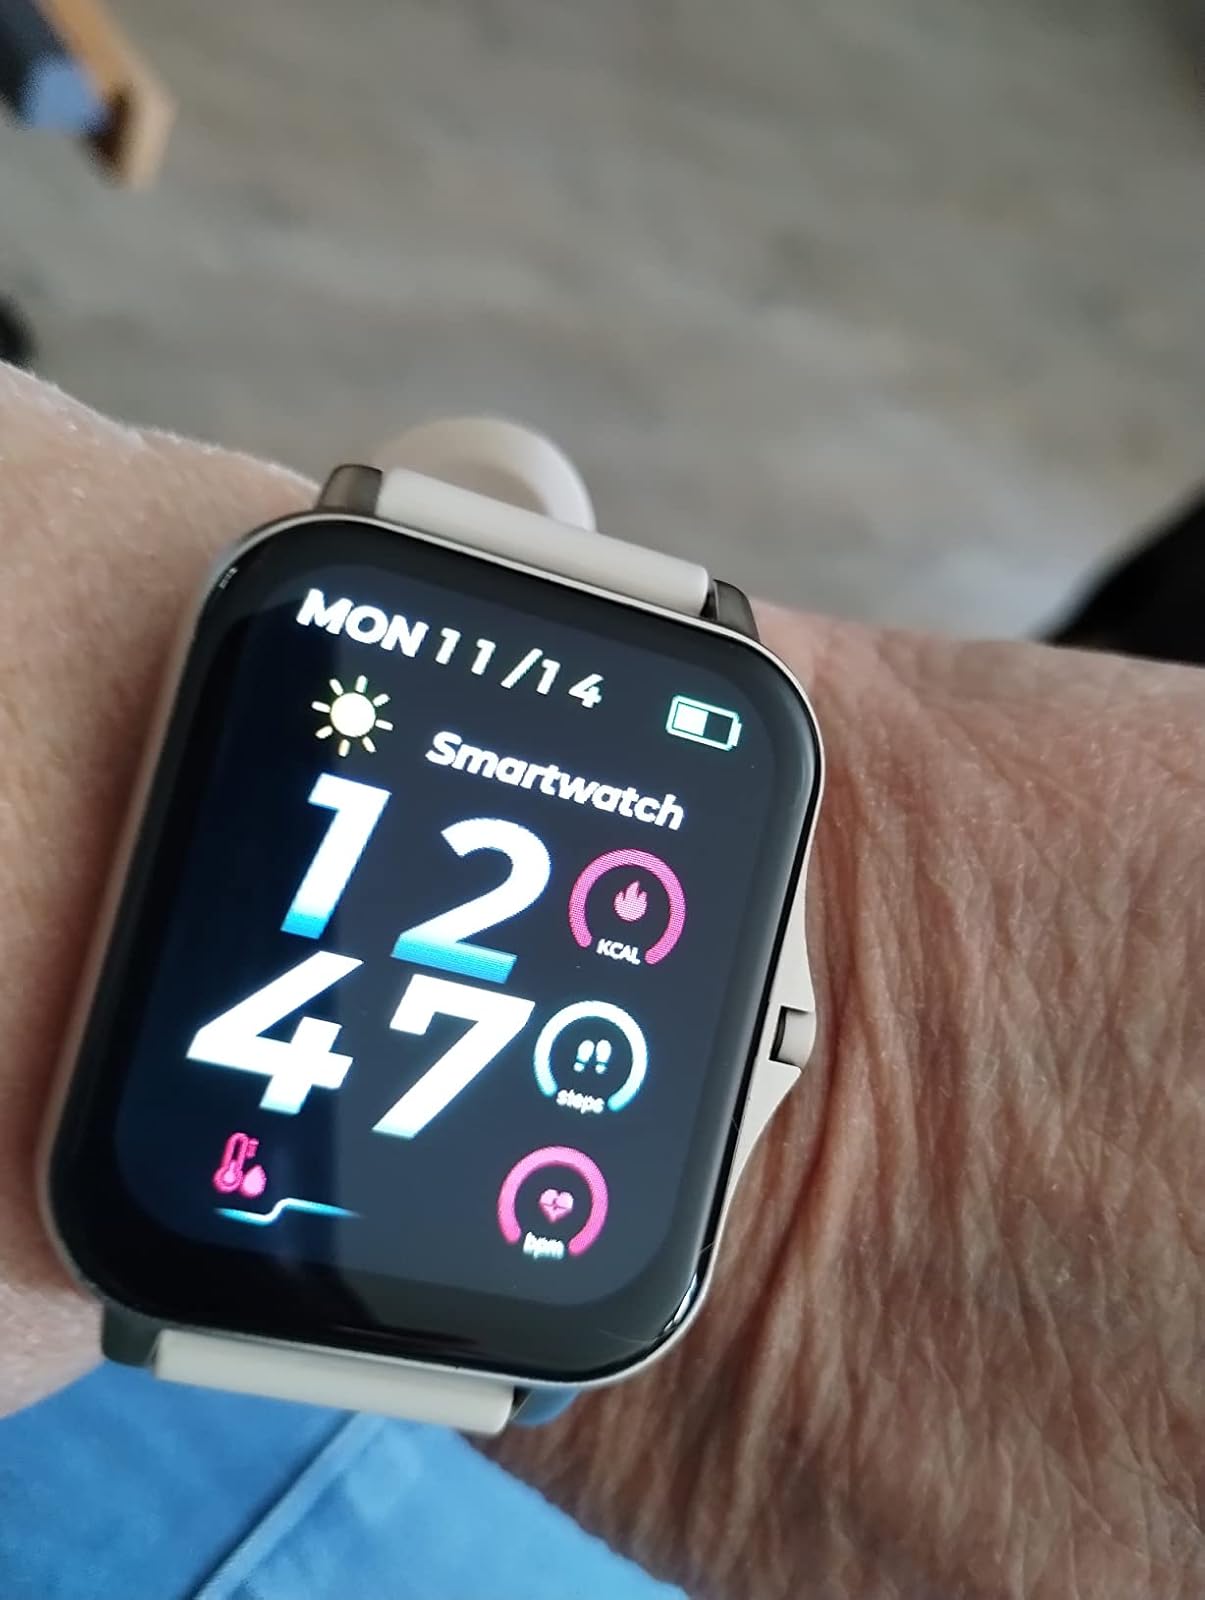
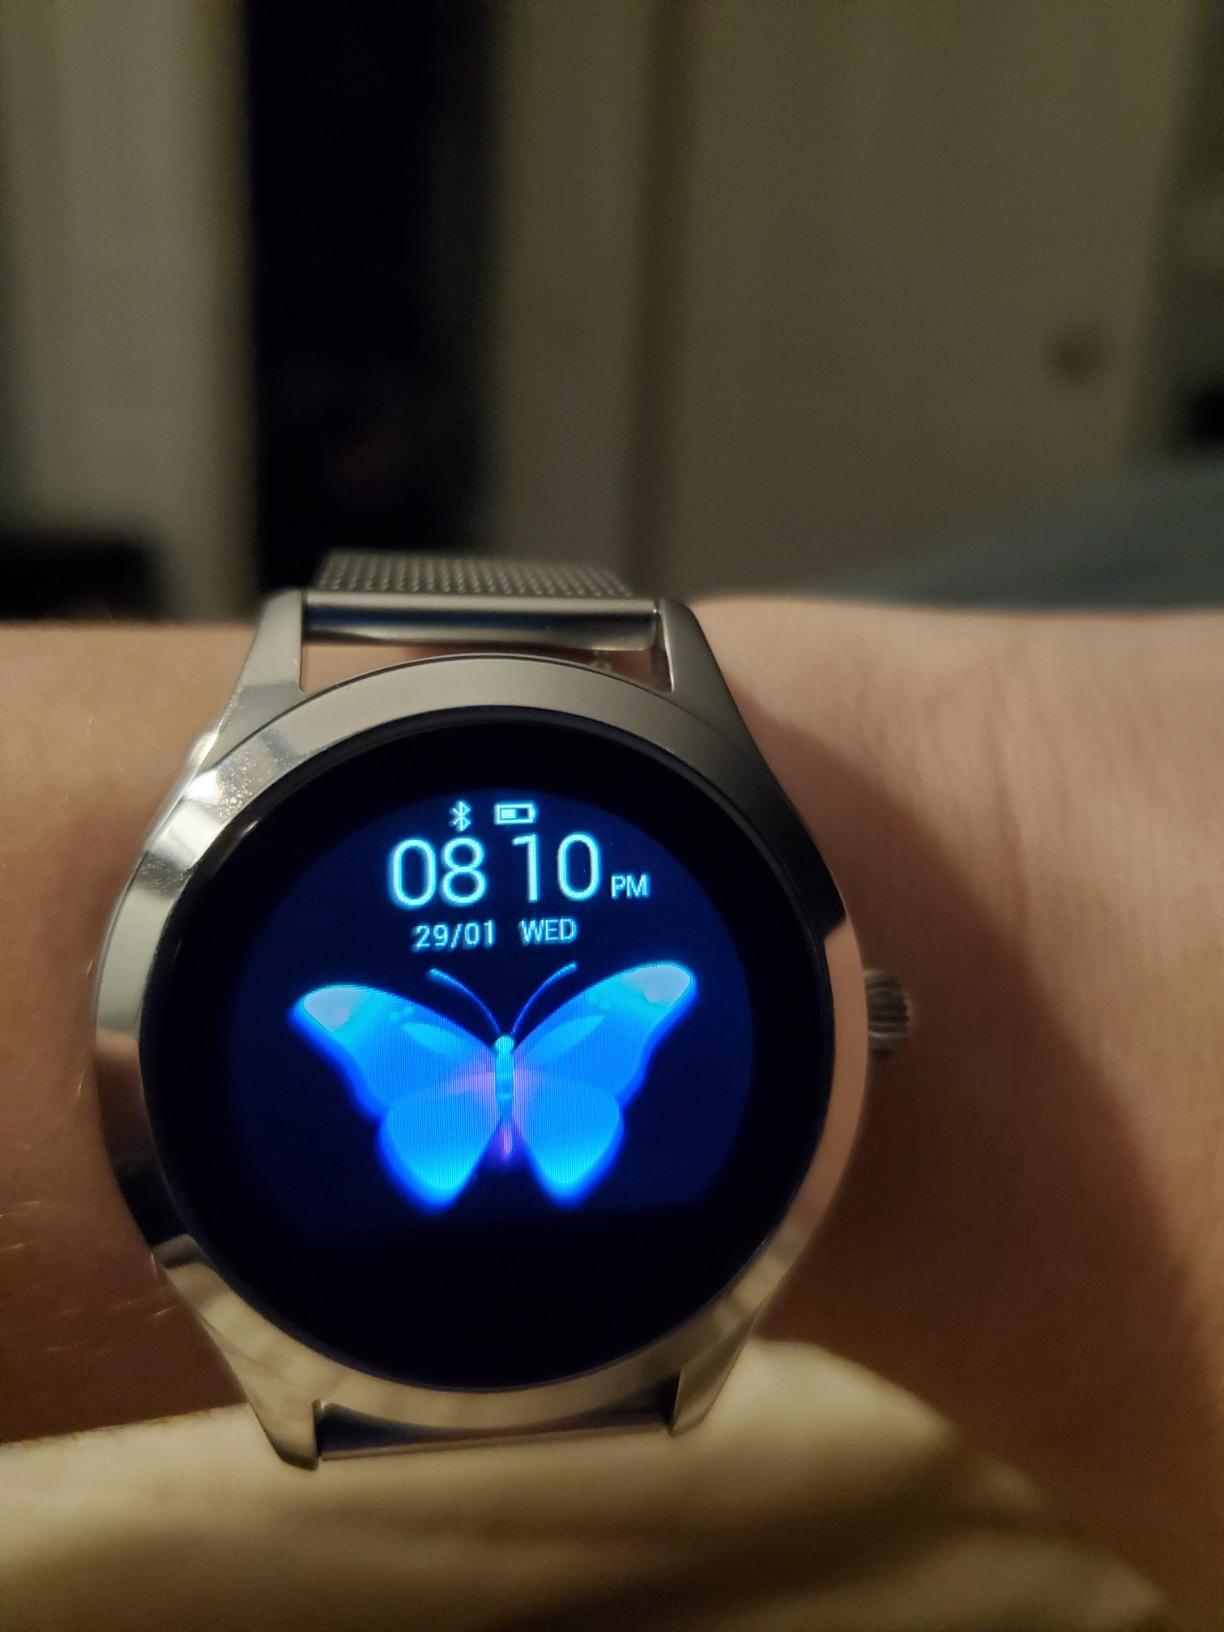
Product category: smartwatch
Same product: no